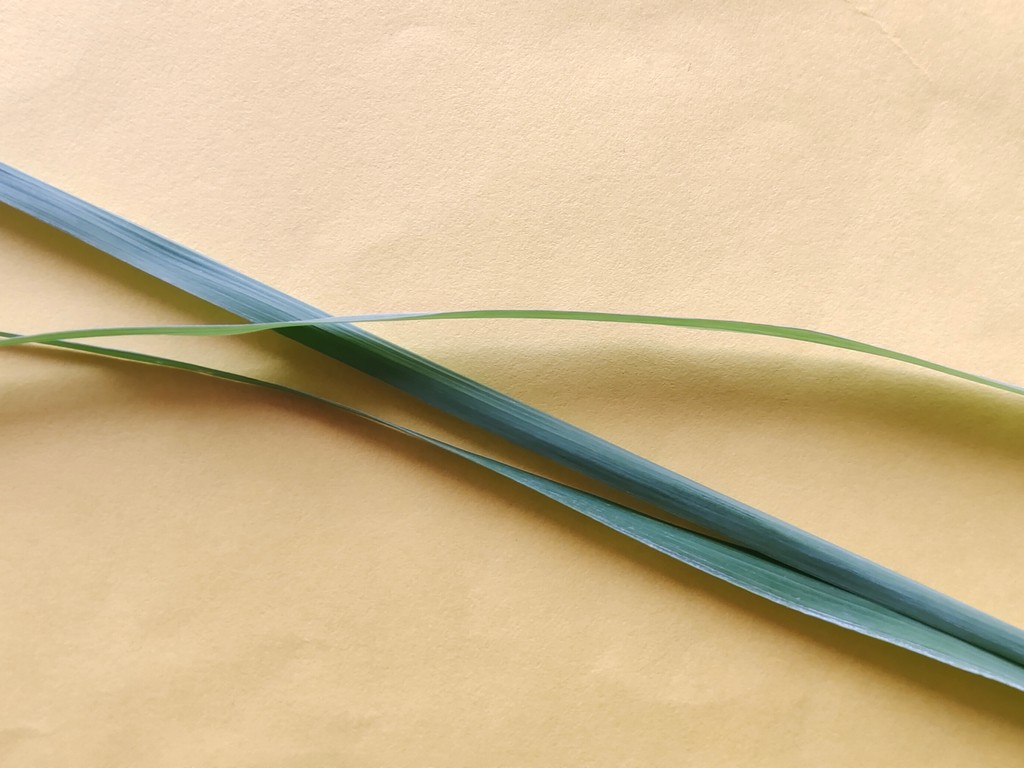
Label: Healthy